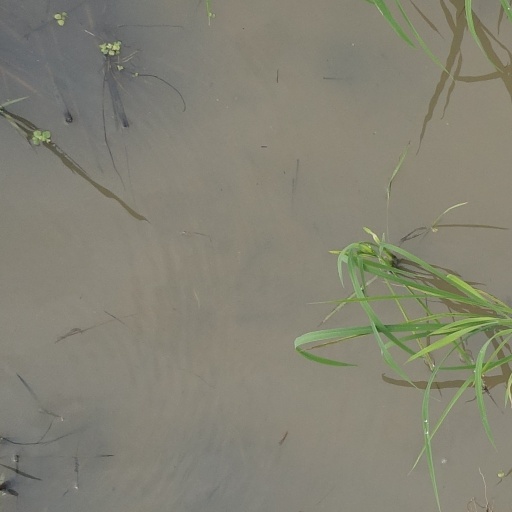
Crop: rice